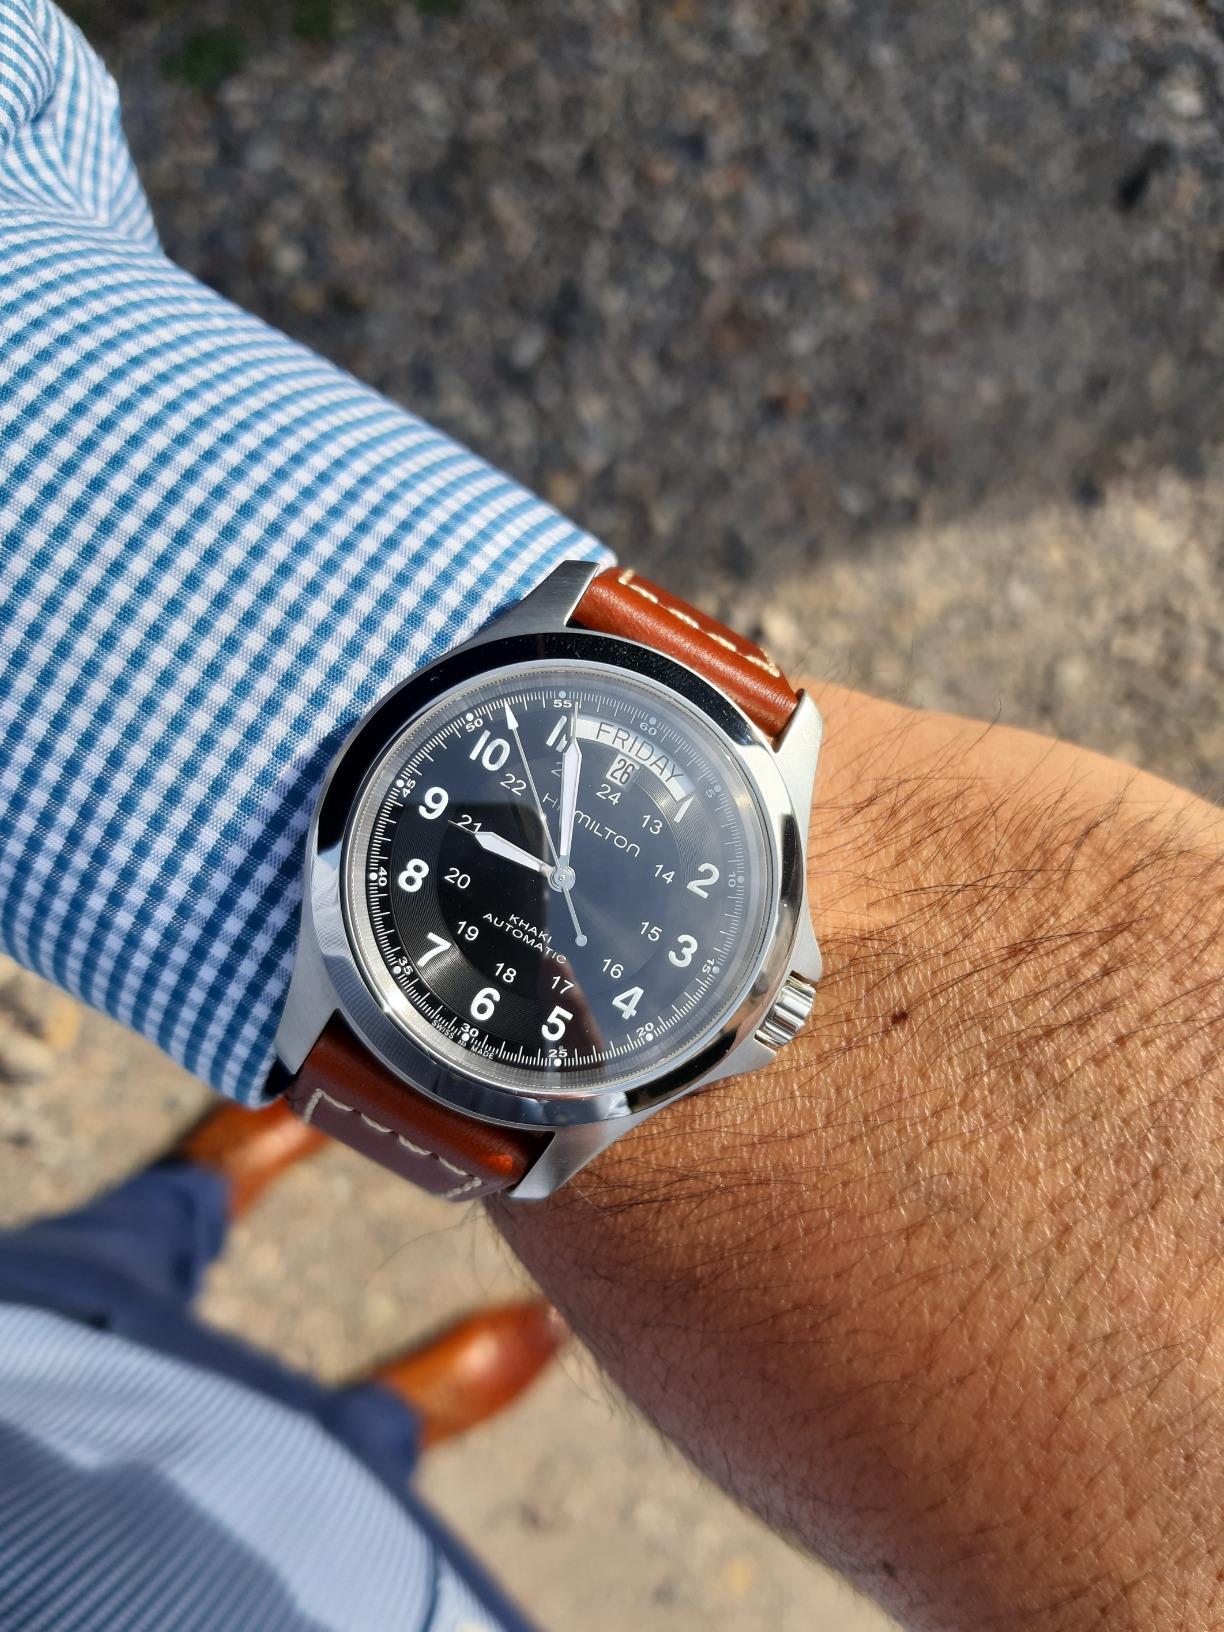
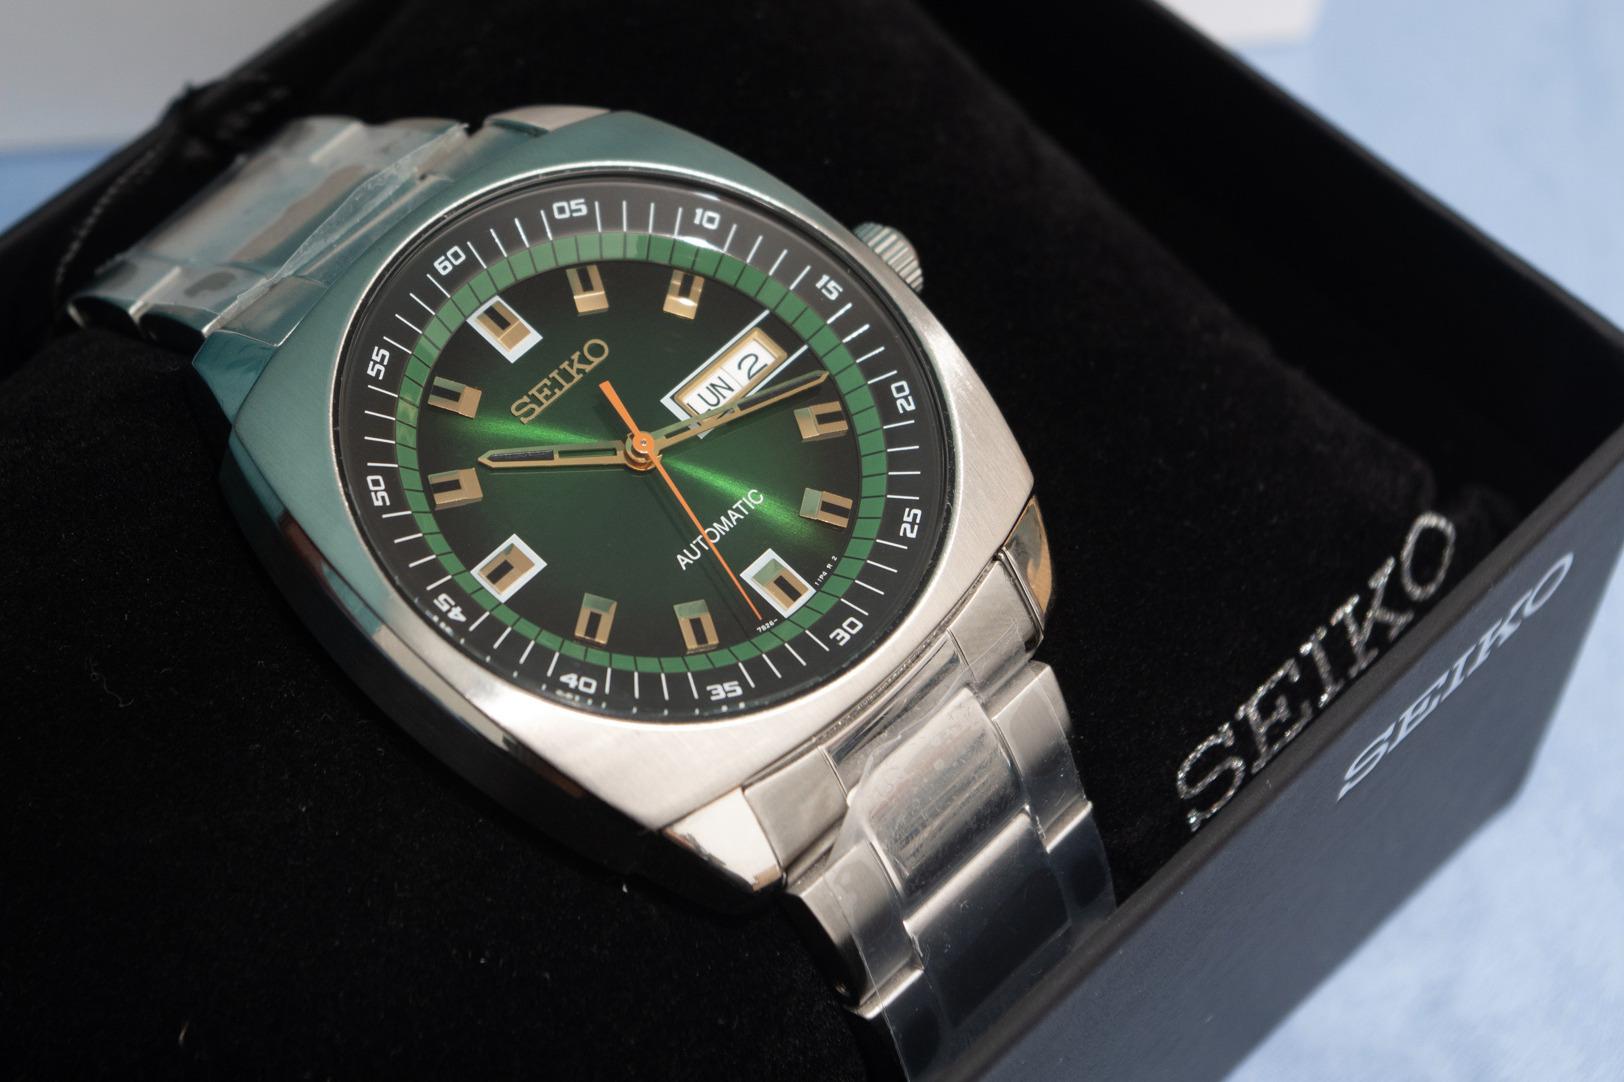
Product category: accessories_watch
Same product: no